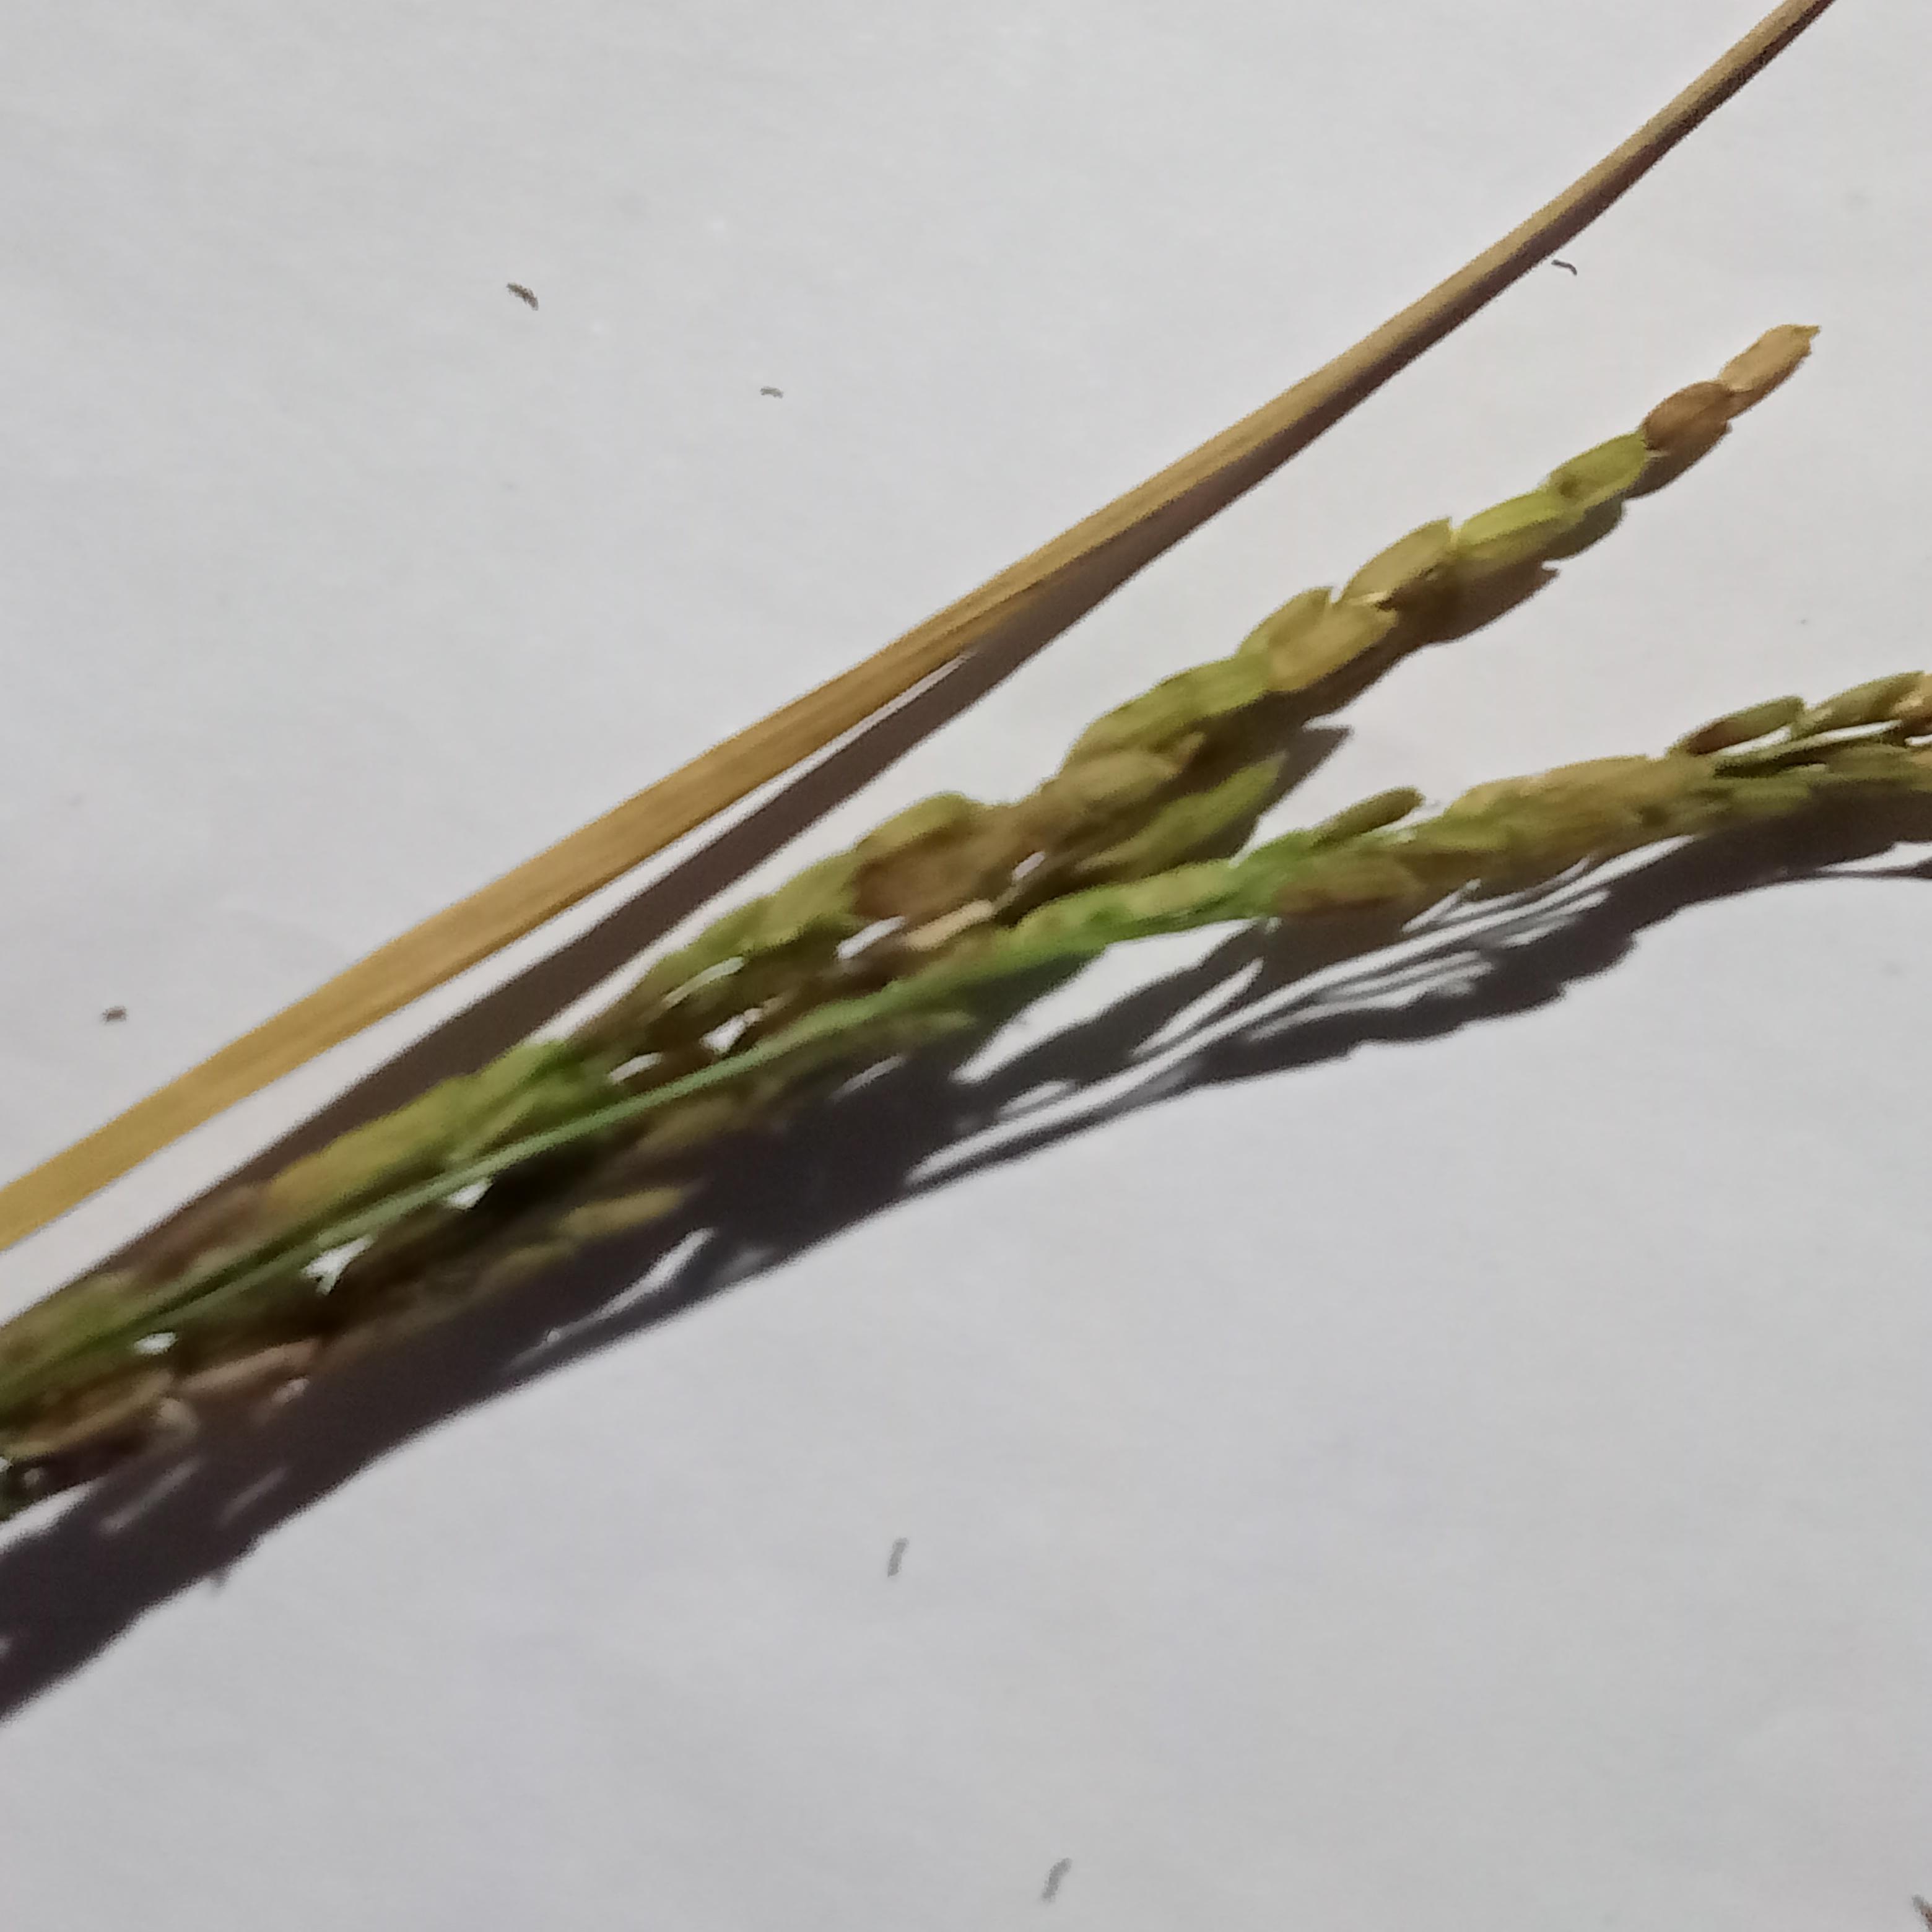
Label: Rice___Neck_Blast